Kingdom of Tungning

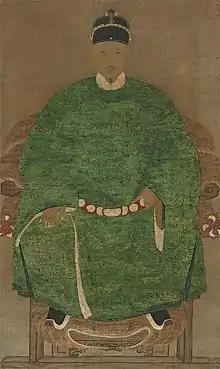
Mid-17th century portrait of Koxinga ("Guoxingye" or "Kok seng ia" in Southern Min, meaning "Lord of the Imperial Surname")

The Kingdom of Tungning started out as a Ming dynasty loyalist movement led by Zheng Chenggong, known in Dutch sources as Koxinga, the son of a former pirate-turned-general, Zheng Zhilong. After reconciling with the Ming government, Zhilong moved his headquarters from Taiwan to Fujian. Although he did not sever ties with the 30,000 Fujianese he had previously helped settle in Taiwan with Ming approval, his move eased the passage for Dutch domination over Taiwan. Zhilong then controlled a large portion of Fujian, managing trade and collecting taxes in both Xiamen and Taiwan. By 1640, Zhilong had become military commander of Fujian Province. Chenggong spent the first seven years of his life in Japan with his mother, Tagawa Matsu, and then went to school in Fujian, obtaining a county-level licentiate at the age of 15. Afterwards he left for Nanjing to study at the Imperial Academy.